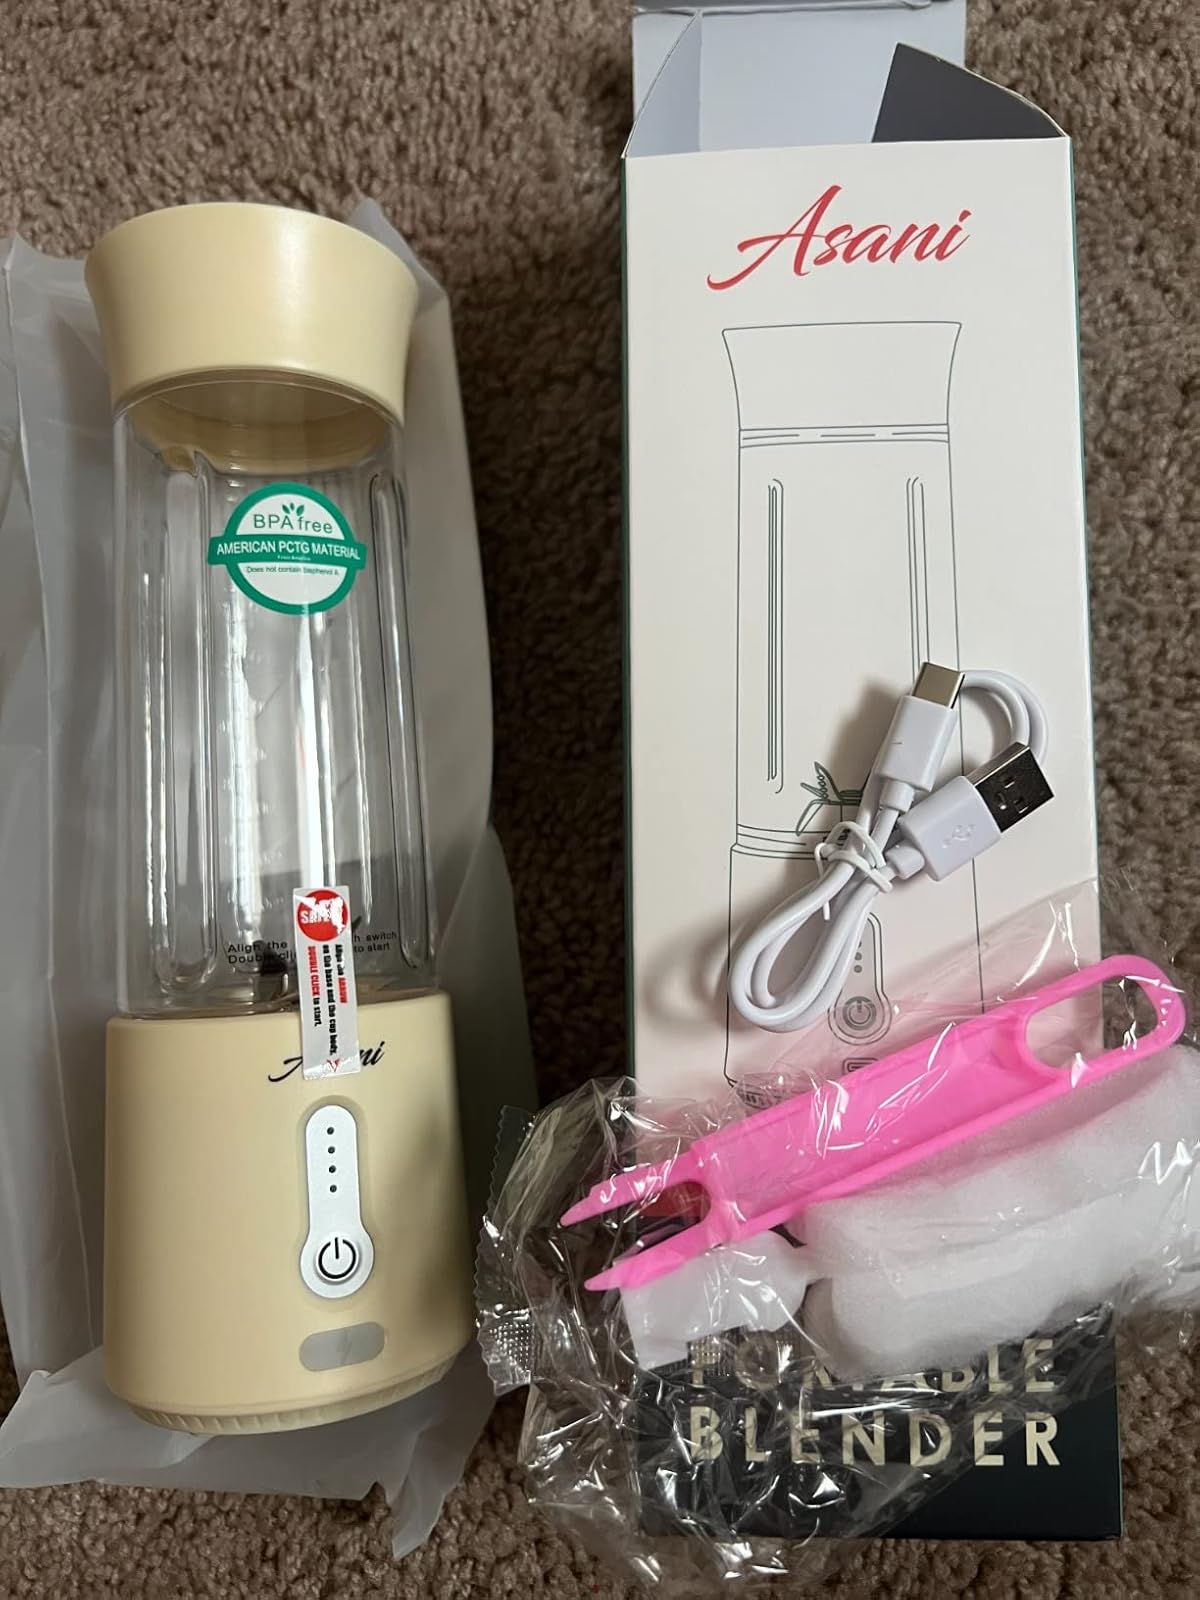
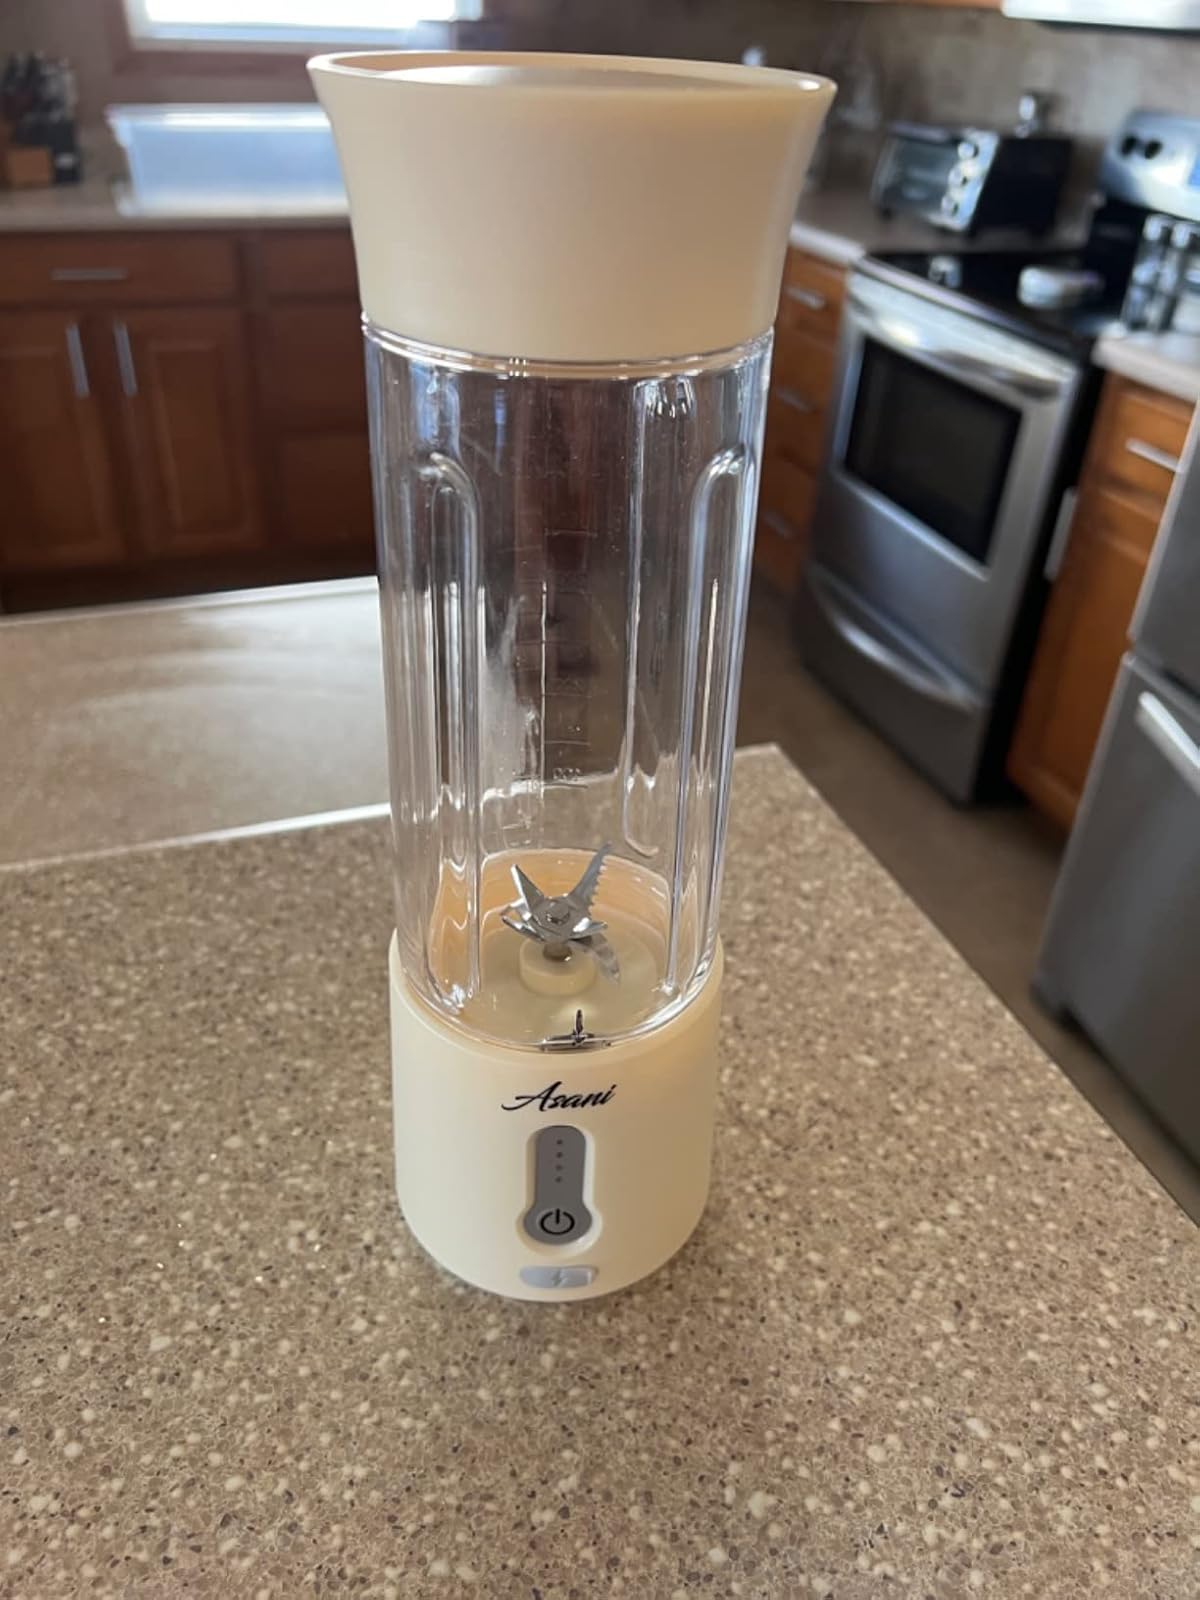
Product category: items_blender
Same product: yes